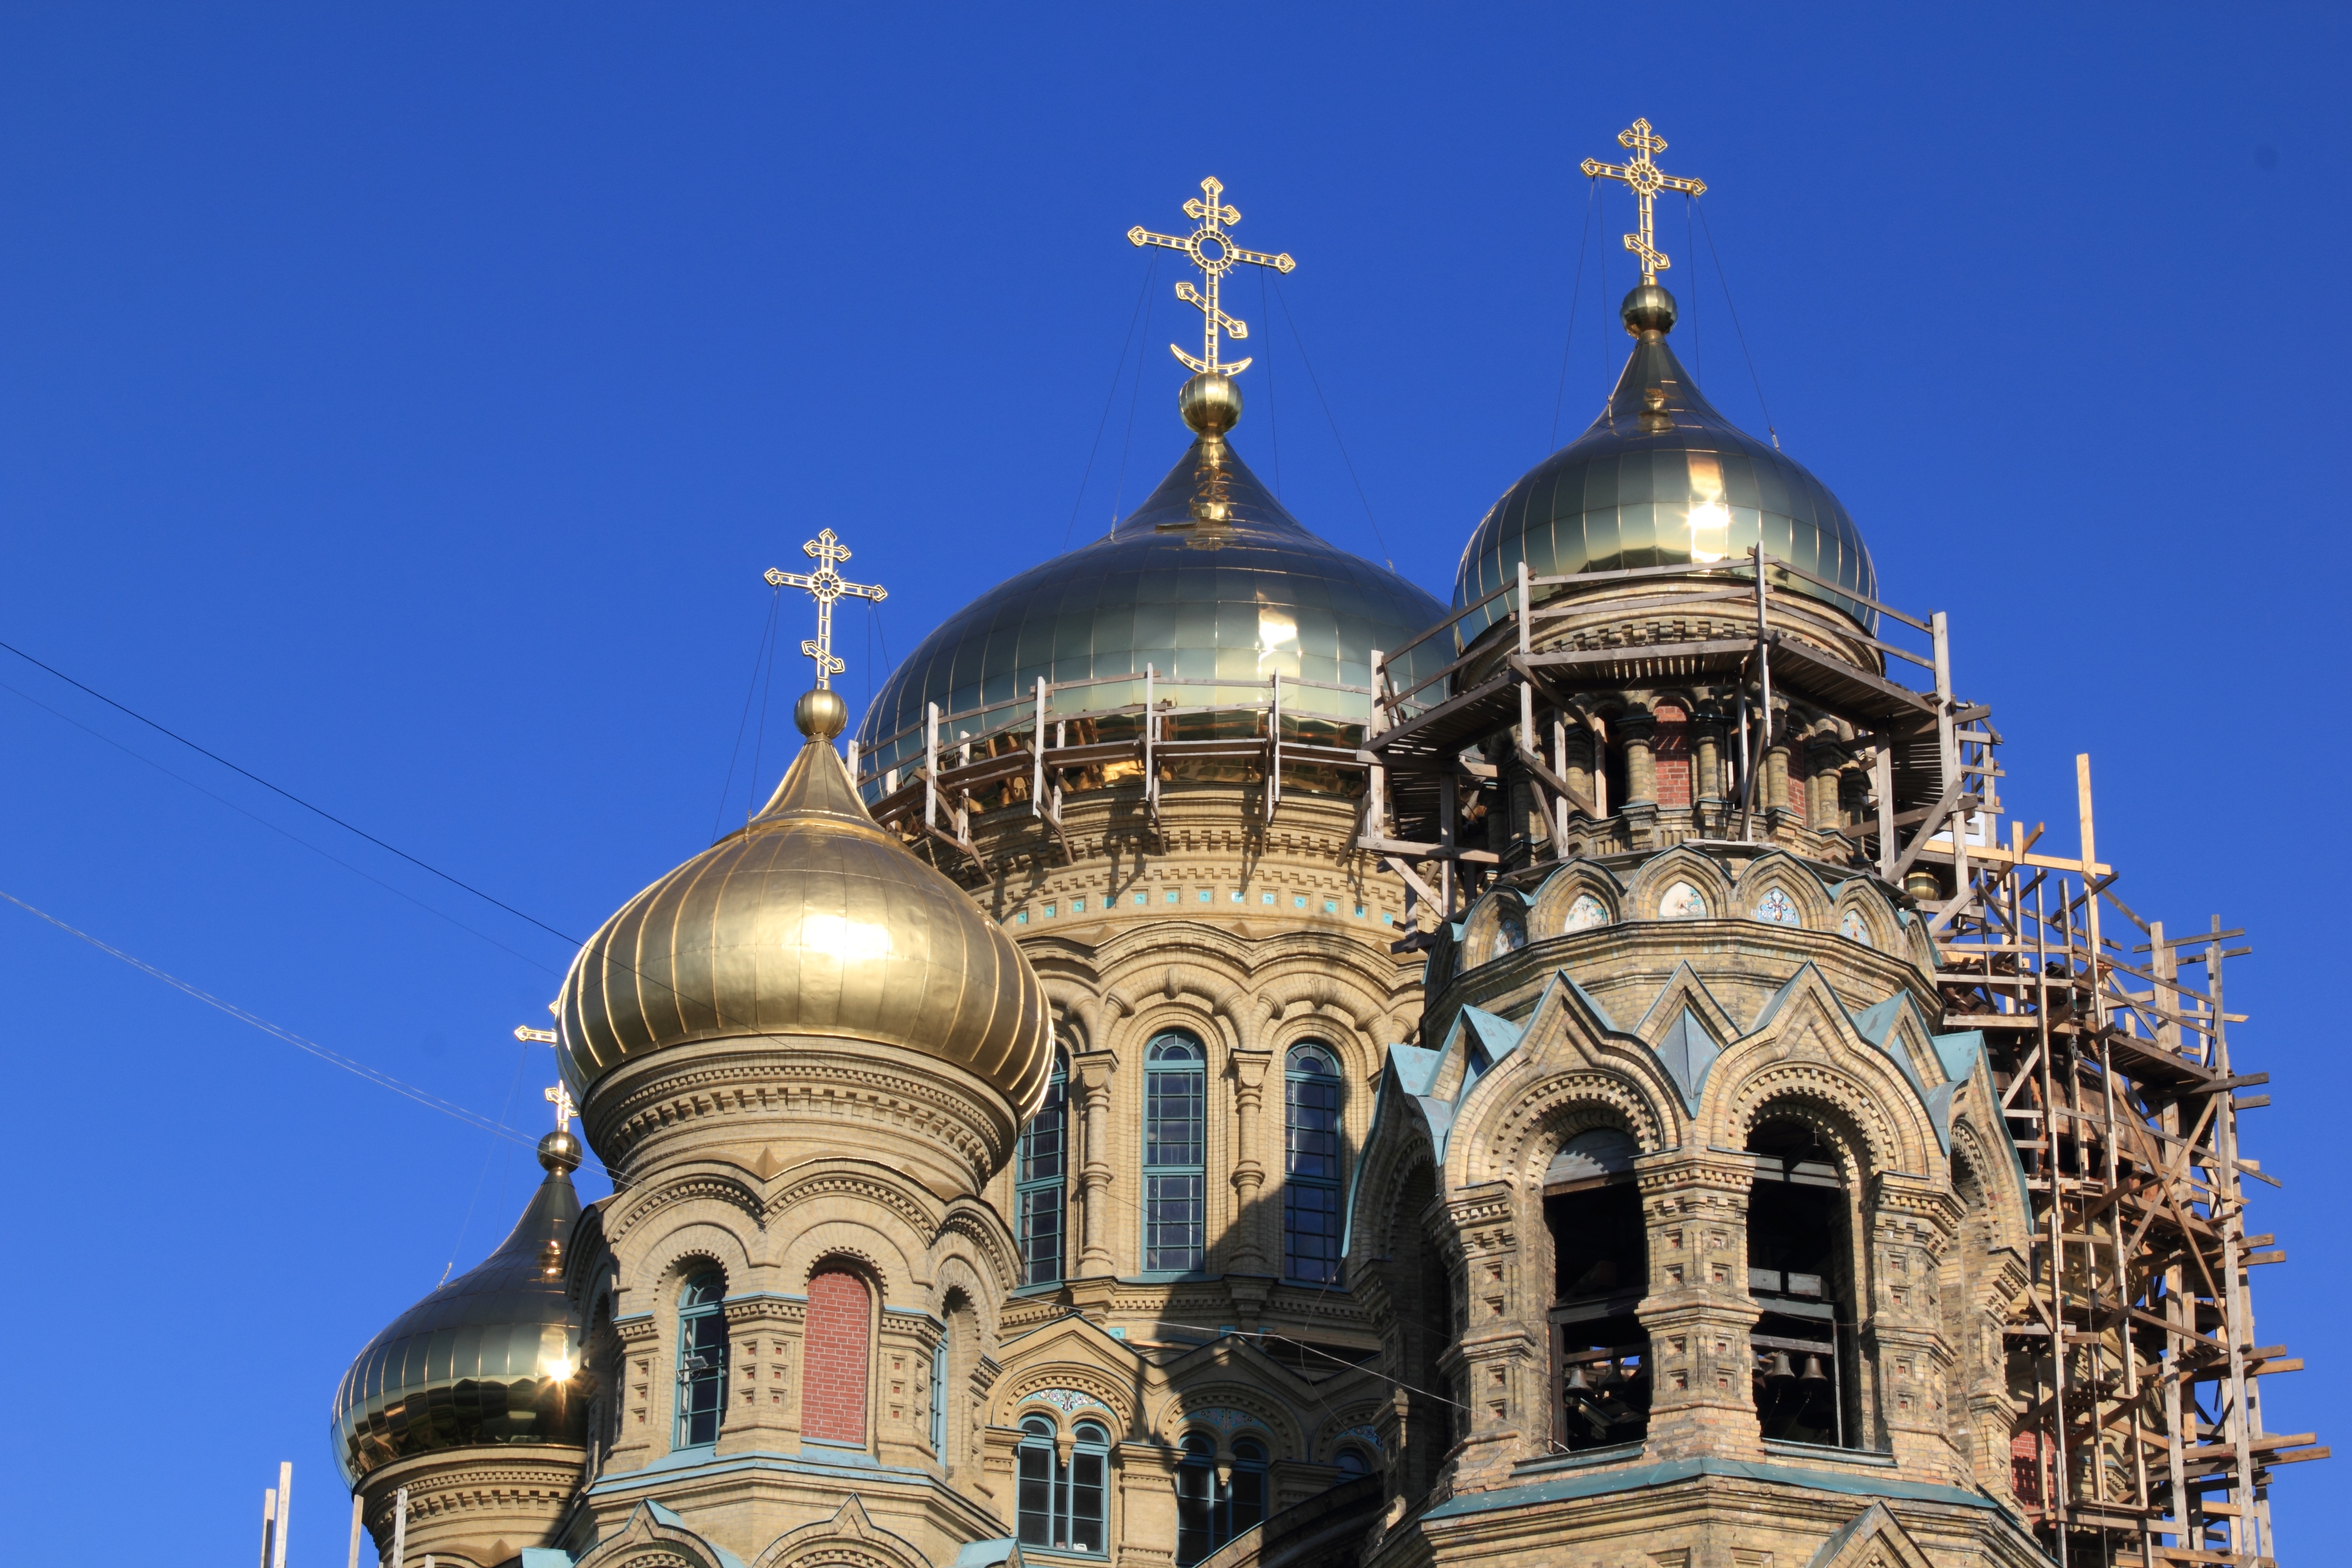
building, landmark, facade, church, cathedral, place of worship, synagogue, orthodox, basilica, dome, russian, gothic architecture, latvia, karosta, historic site, byzantine architecture